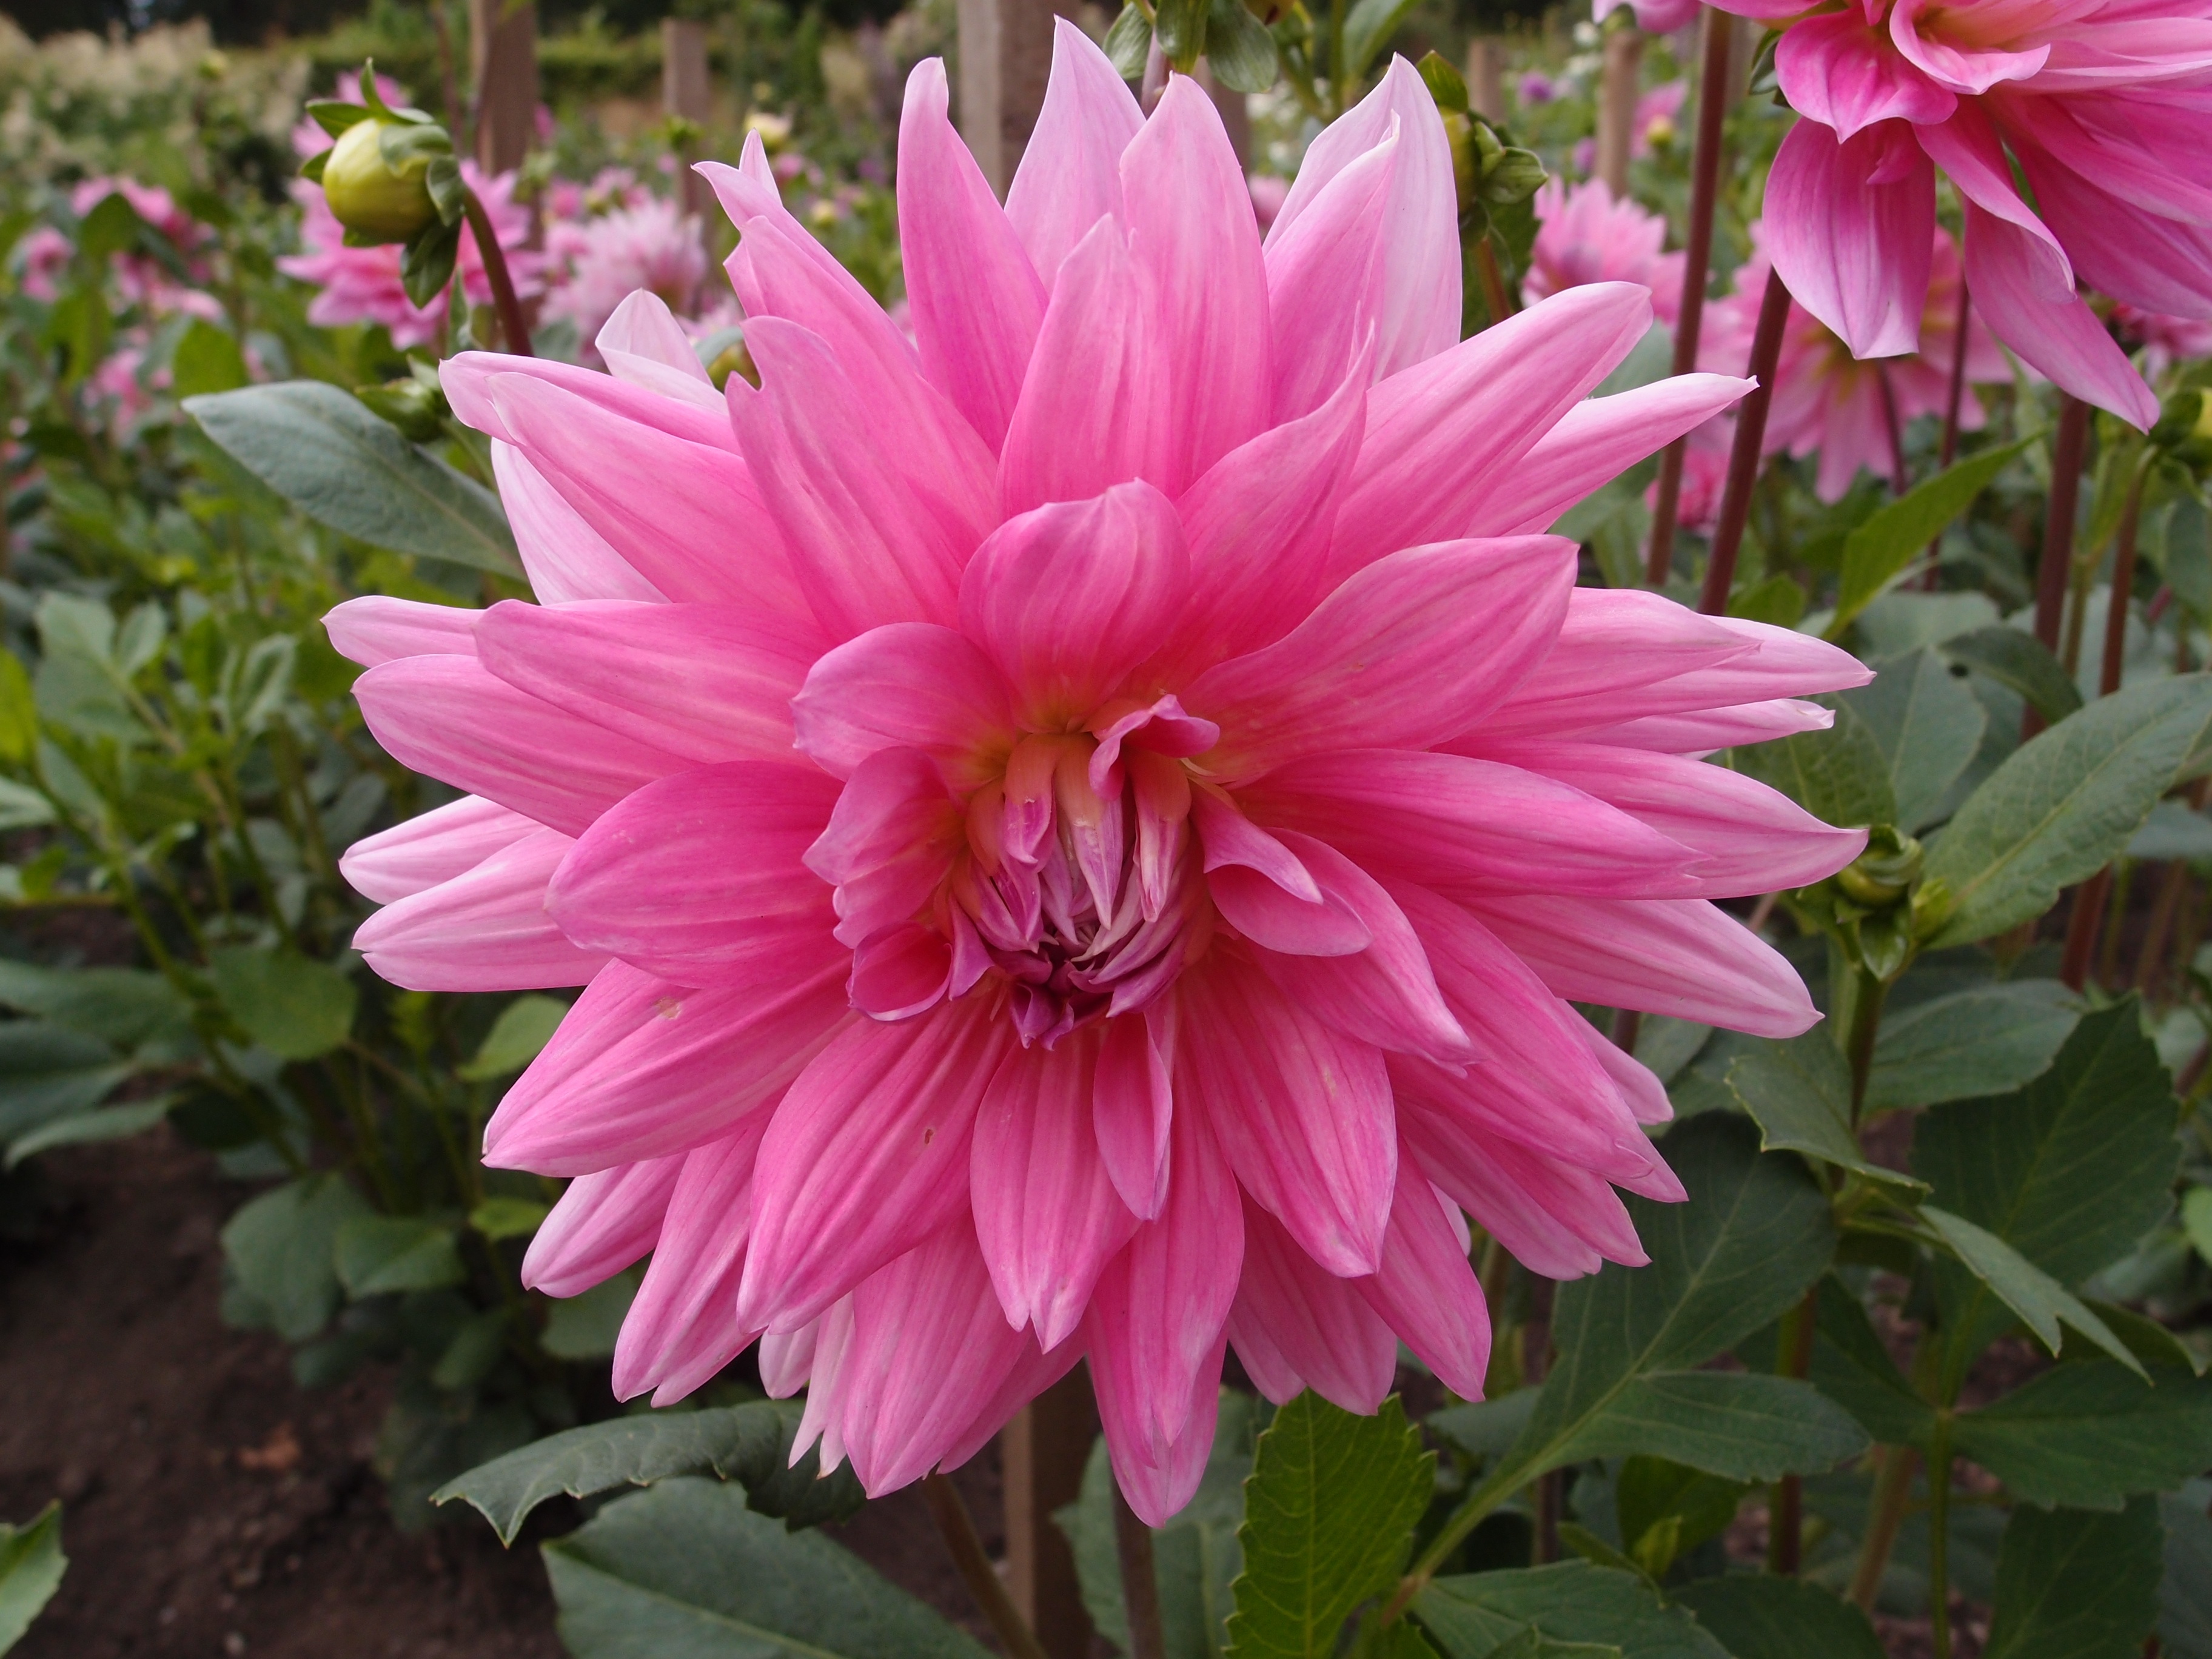
plant, flower, petal, bloom, pink, flowers, dahlia, beautiful, bud, gentle, pink flower, flowering plant, daisy family, asterales, annual plant, land plant, hedgehog cactus